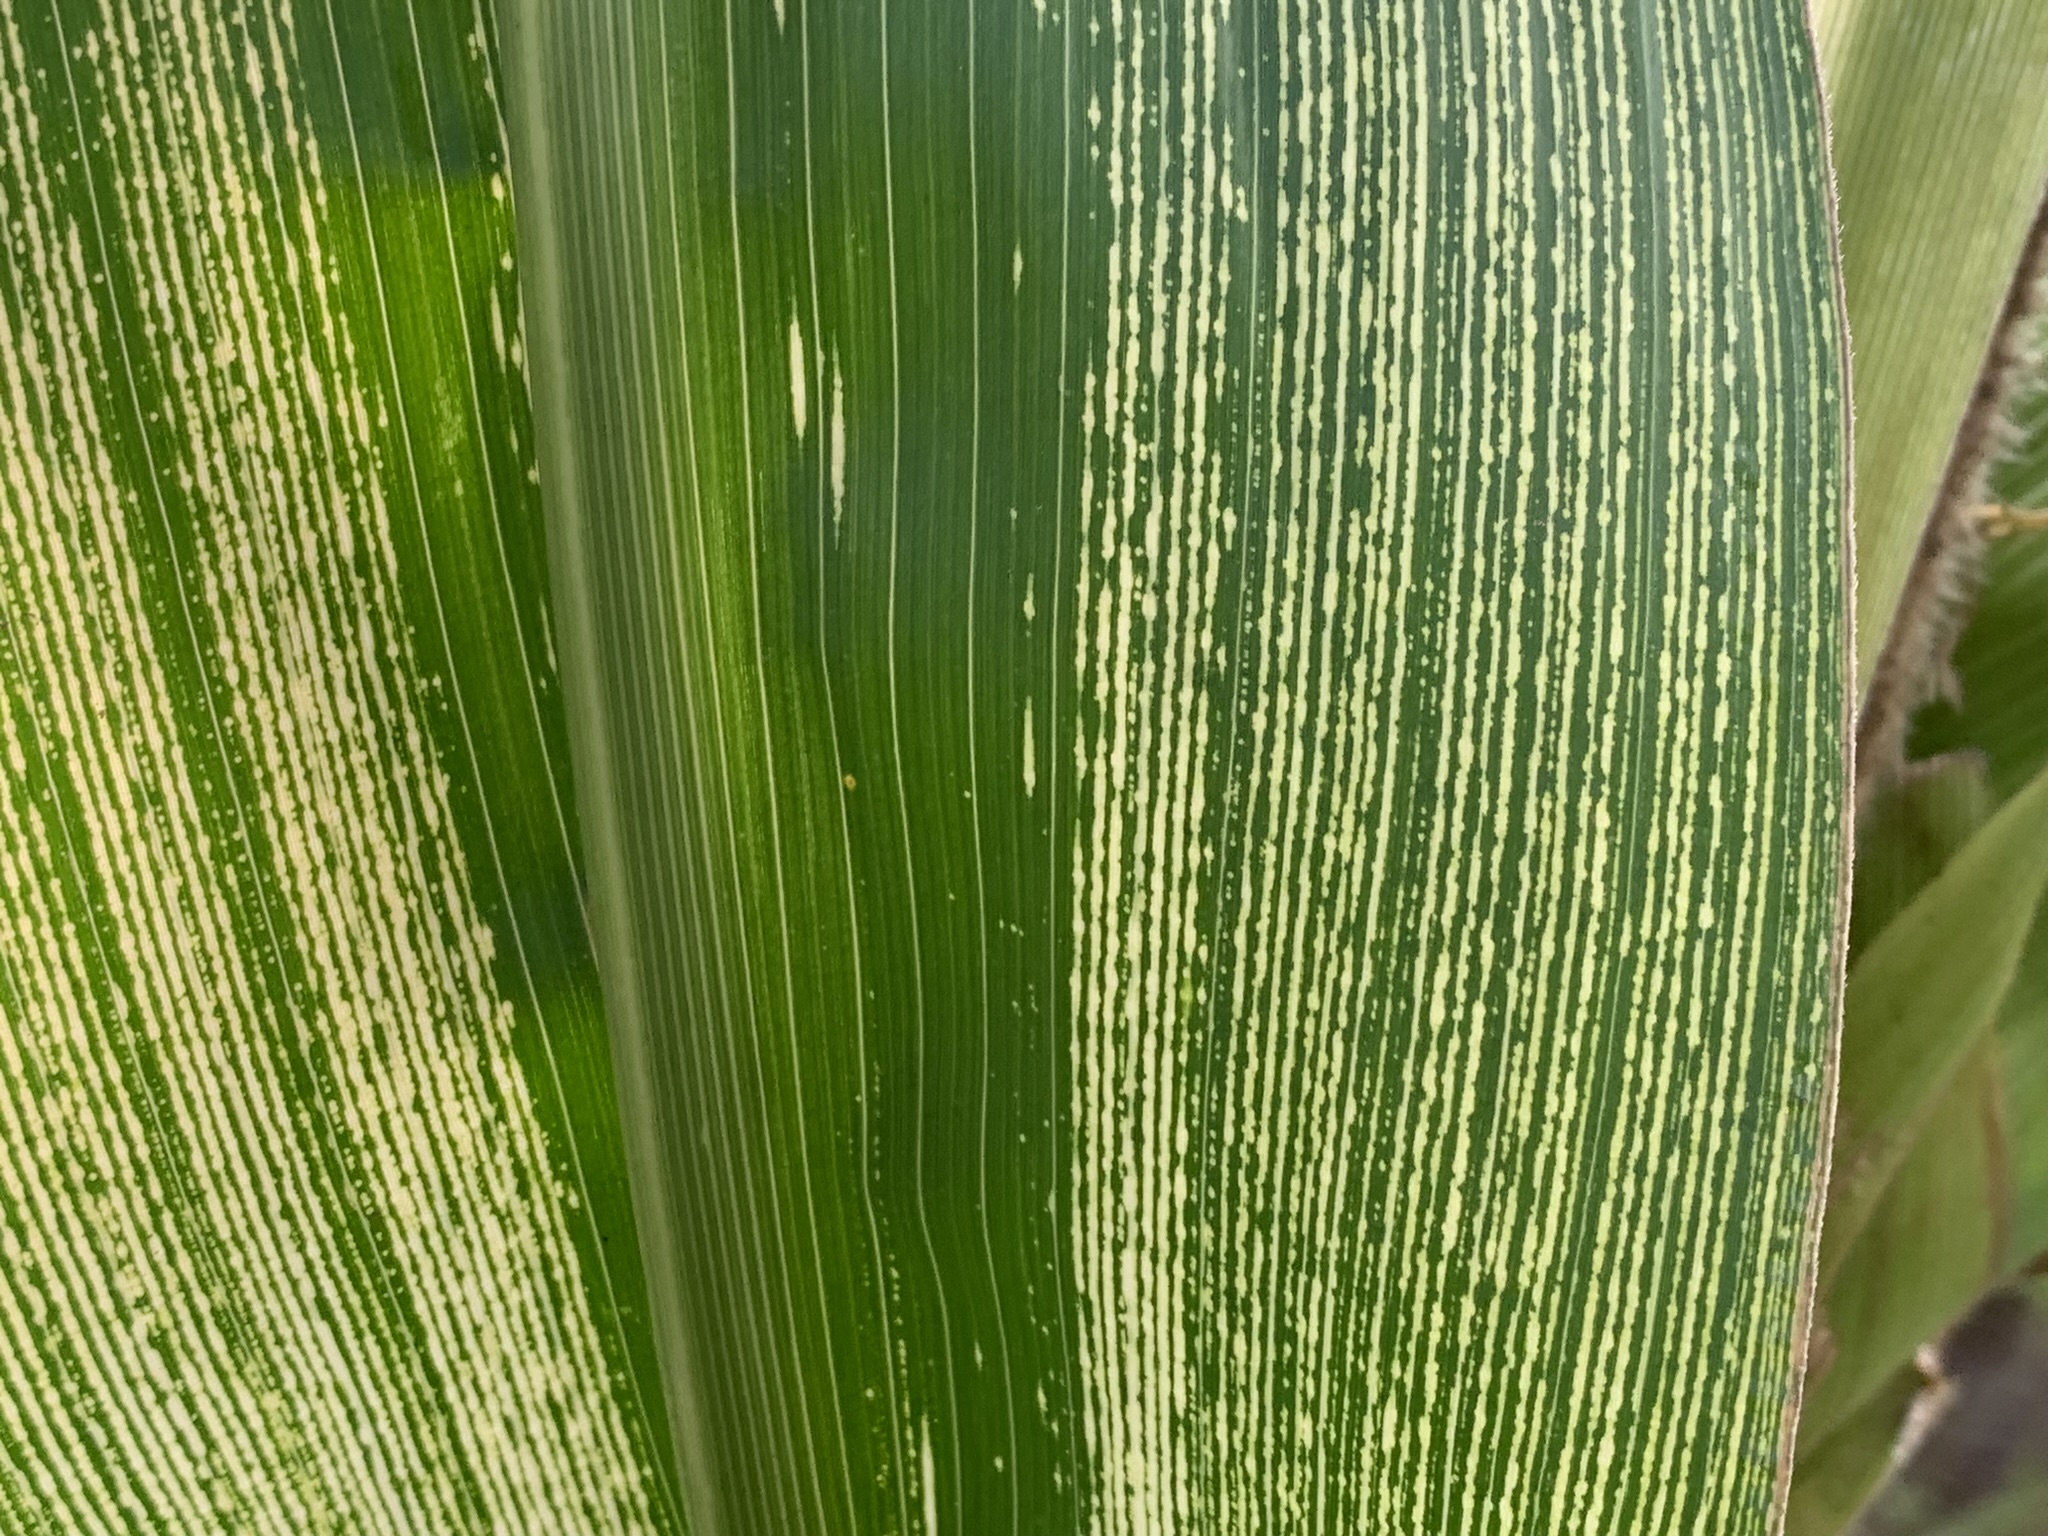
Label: MSV